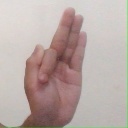
अक्षर: फ